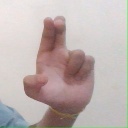
अक्षर: आ